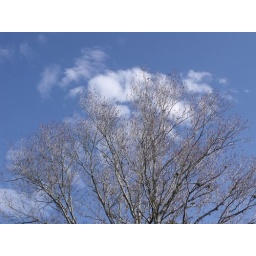
cloud caught in the tree